List of motte-and-bailey castles

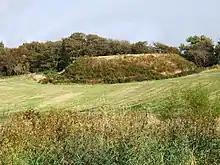
Motte at Ardwell, Dumfries and Galloway, Scotland

A study by castellologist D. J. Cathcart King published in 1972 listed 473 mottes in England.